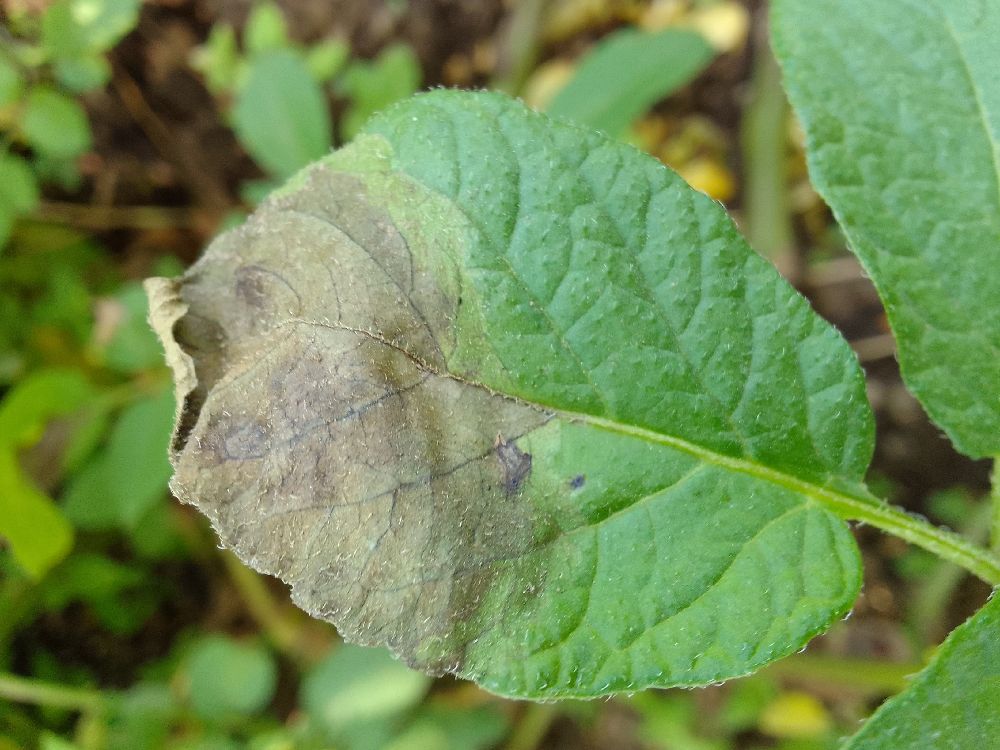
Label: Late blight